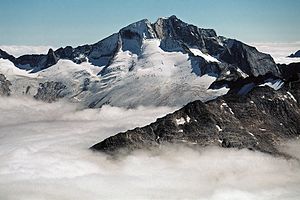
Hochalmspitze
Hochalmspitze
Hochalmspitze er med 3.360 moh. det højeste bjerg i Ankogelgruppen i bjergkæden Hohe Tauern, der ligger øst for Mallnitz i den østrigske delstat Kärnten. Det kaldes undertiden "Tauerndronningen" som et modstykke til "Tauernkongen", Grossglockner.